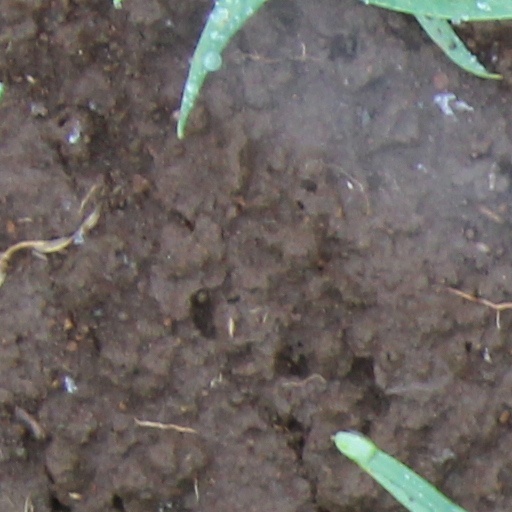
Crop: wheat